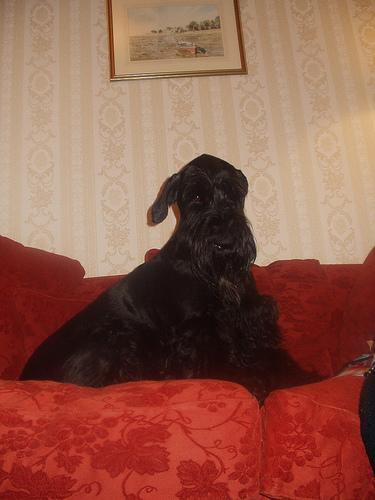
giant_schnauzer